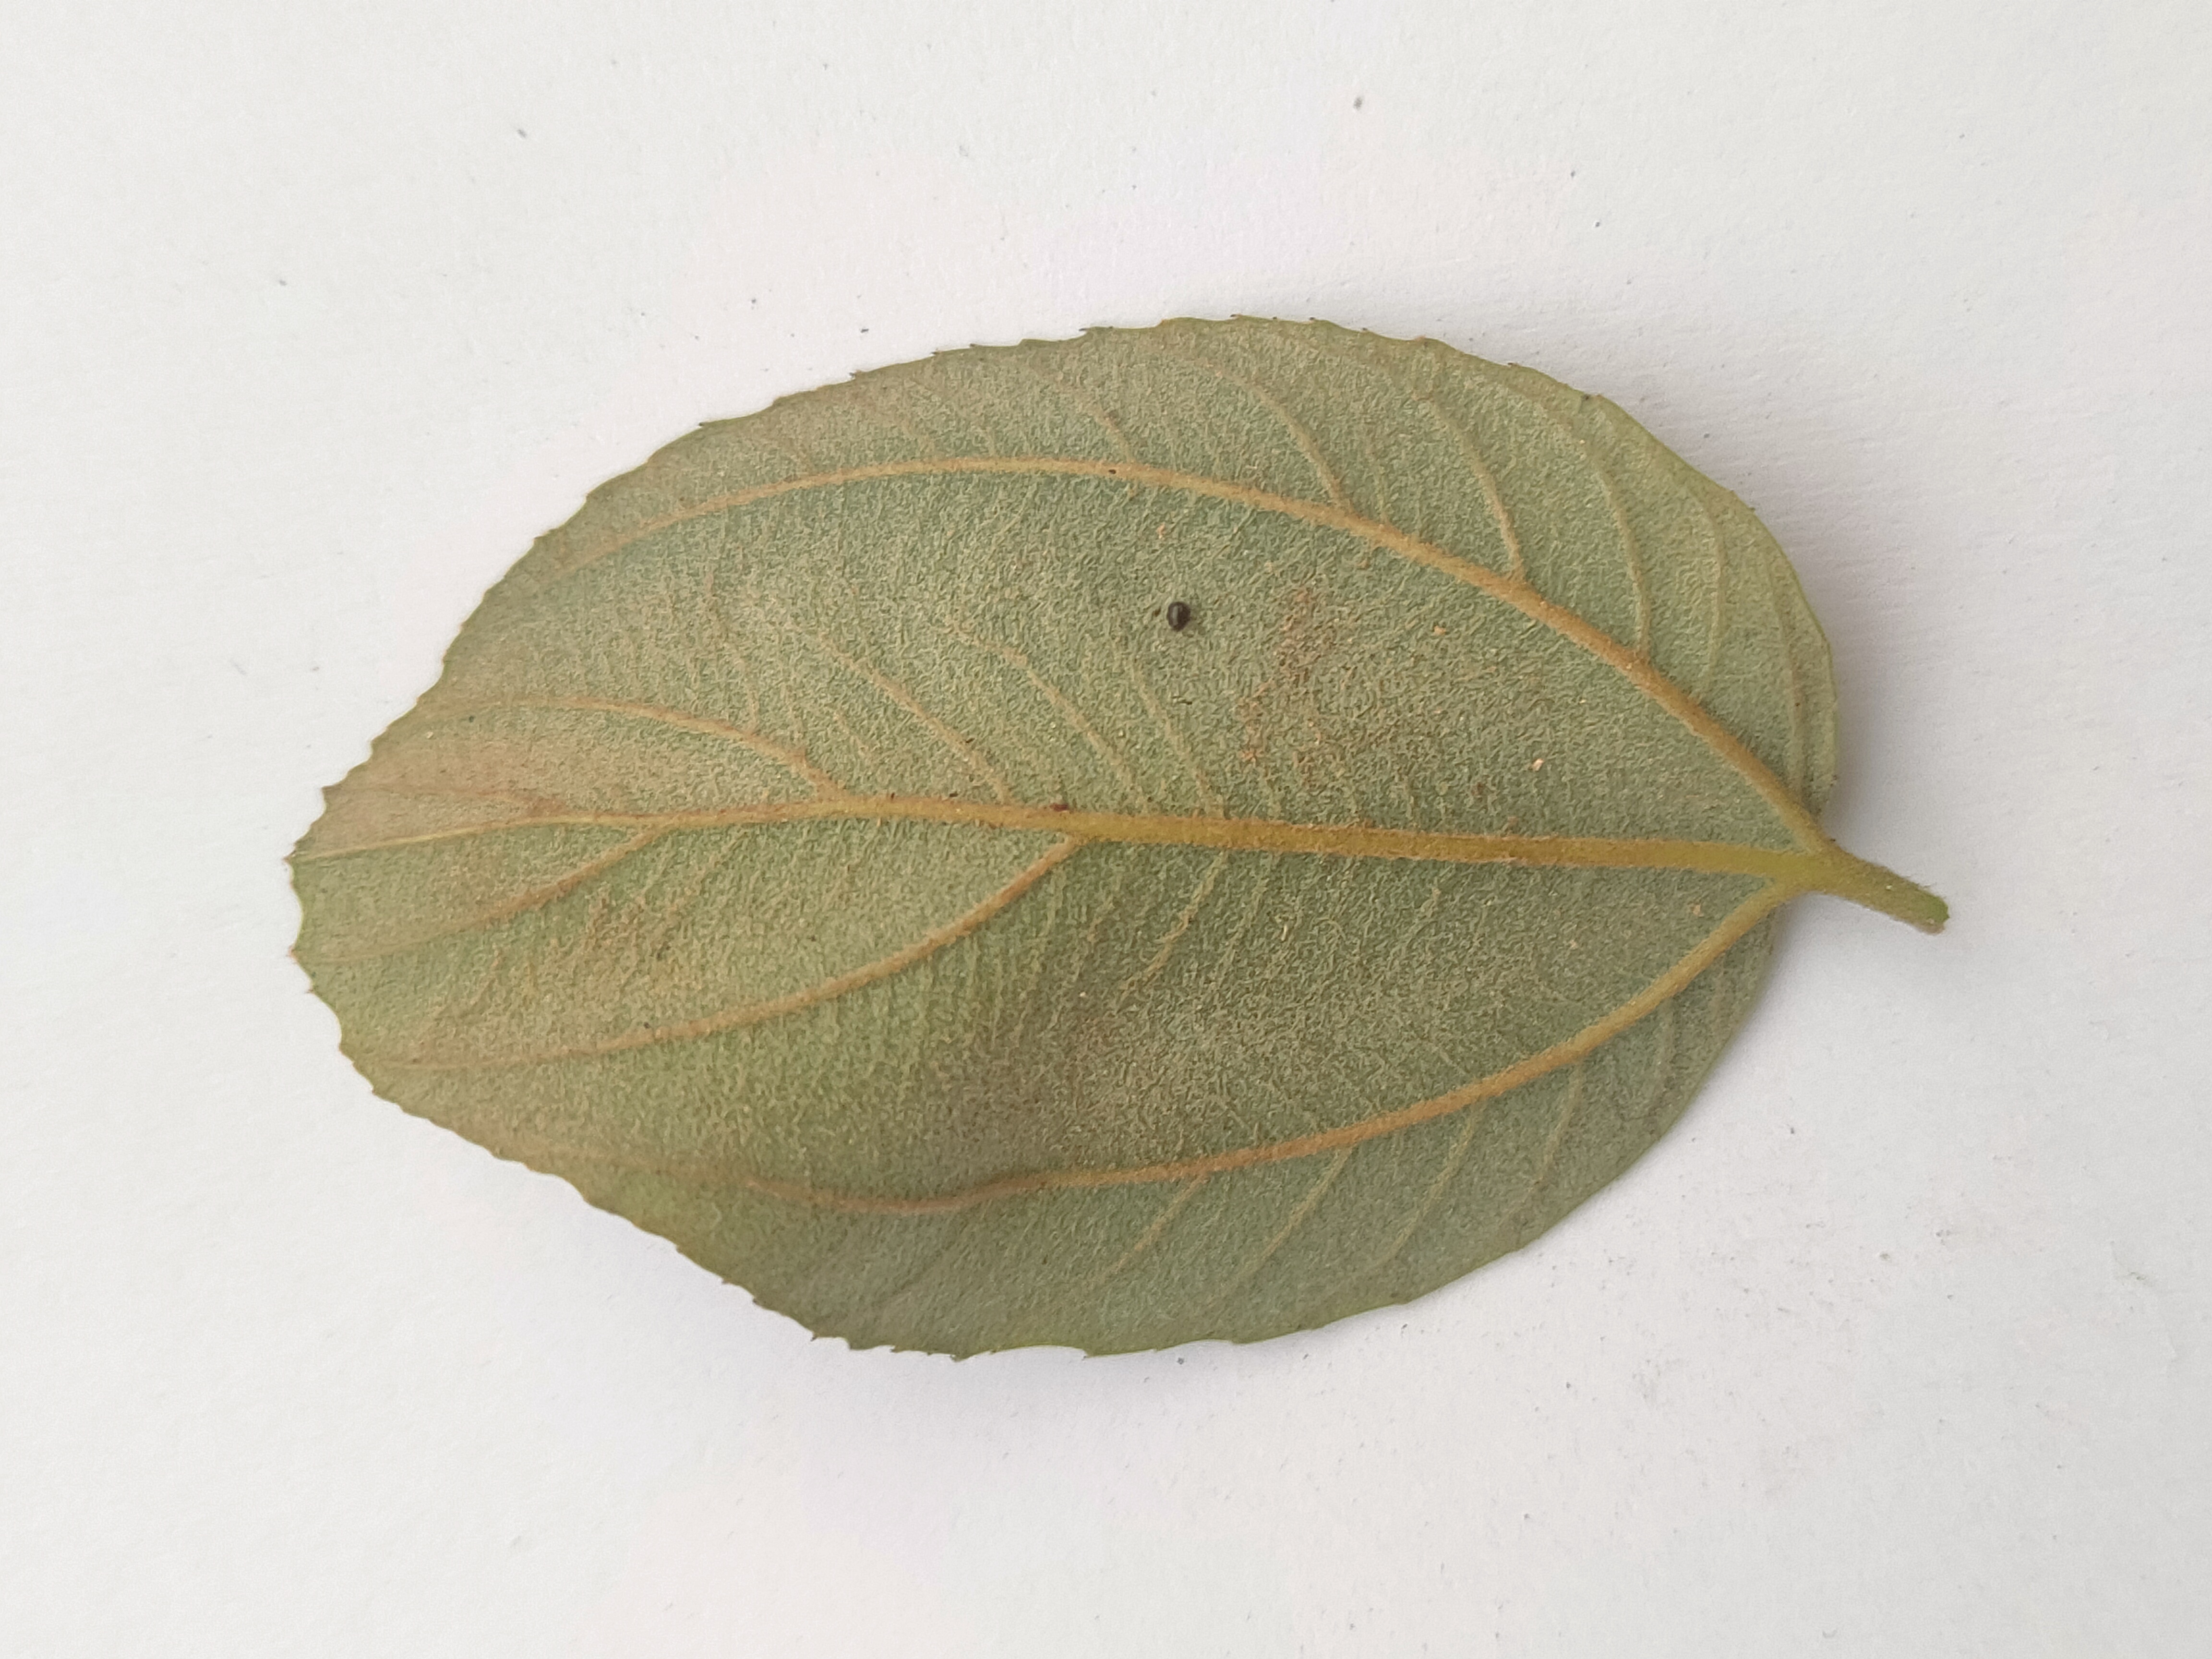
Leaf variety: Plum